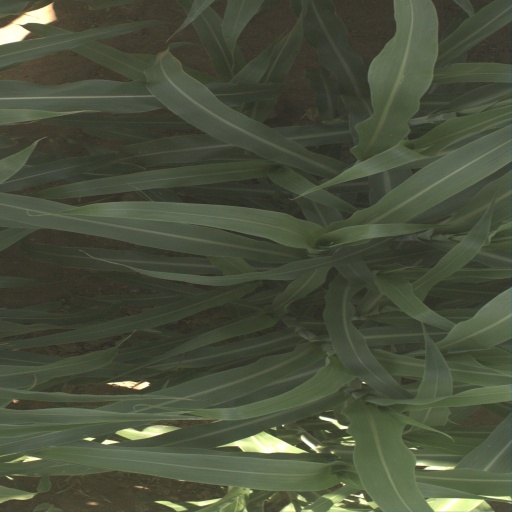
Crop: sorghum